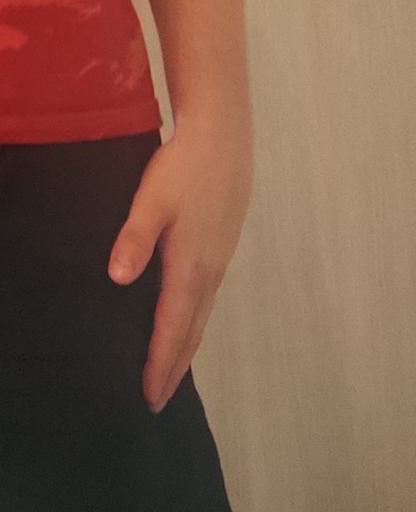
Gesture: no_gesture